Sofer

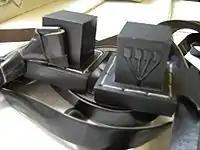
A pair of tefillin. Note the four-pronged Shin

The main texts from which Ashkenaz soferim learn the scribal art include the , , Mishnah Berurah (24-45), Mishneh Torah (Hilchot Tefillin u'Mezuzah v'Sefer Torah, Hilchot Tzitzit), , , and the .